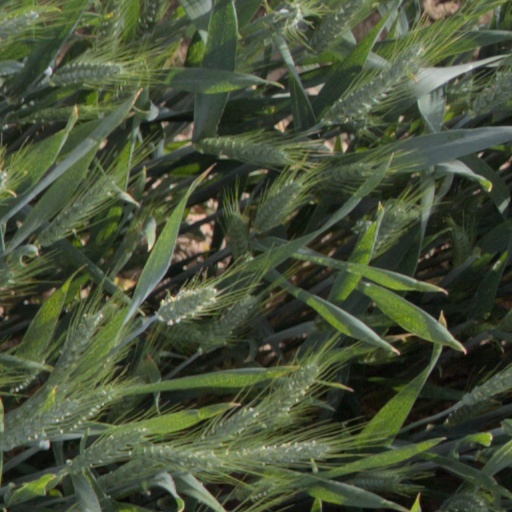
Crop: wheat